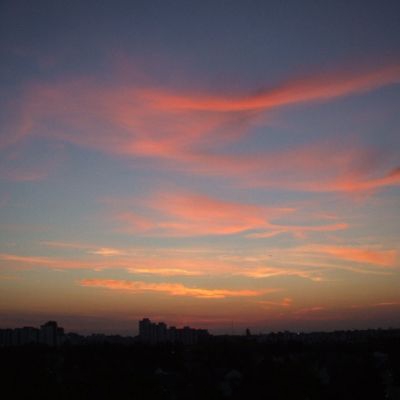
Cloud type: Cirrus (Ci)